Giovanni Battista Biscarra

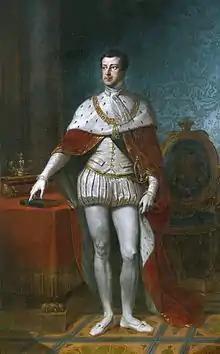
Portrait of Charles Albert of Sardinia

His earliest works hearkened back to the Baroque period, but then he quickly progressed after moving to Rome toward a neoclassical style akin to that of Jacques-Louis David. Later in life, he developed a more purist taste, especially in his religious compositions. In his most mature phase he showed a romantic tendency, as exemplified in his narrations of events from national history. In his latest works, especially in his late portraits and "The Nude Class of the Academy of Fine Arts" (1840, Albertina, Turin, Civic Museum, the Modern Art Gallery), he showed a movement towards realism.